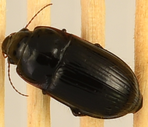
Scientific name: Euryderus grossus
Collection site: Central Plains Experimental Range NEON (CPER), plot CPER_004